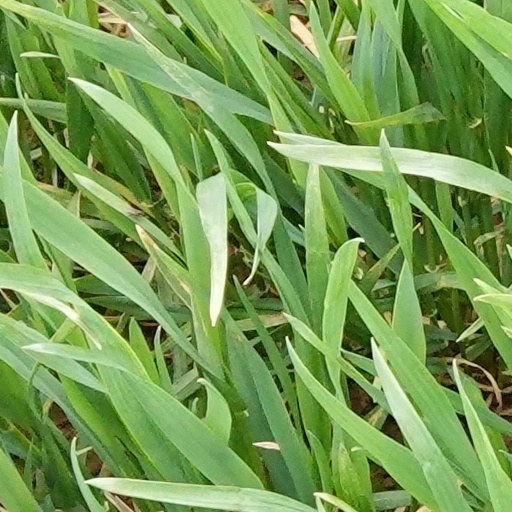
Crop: wheat